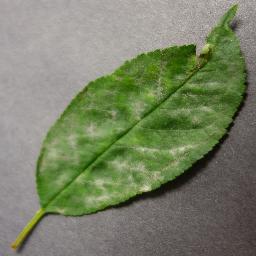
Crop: cherry
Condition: (including_sour)_powdery_mildew